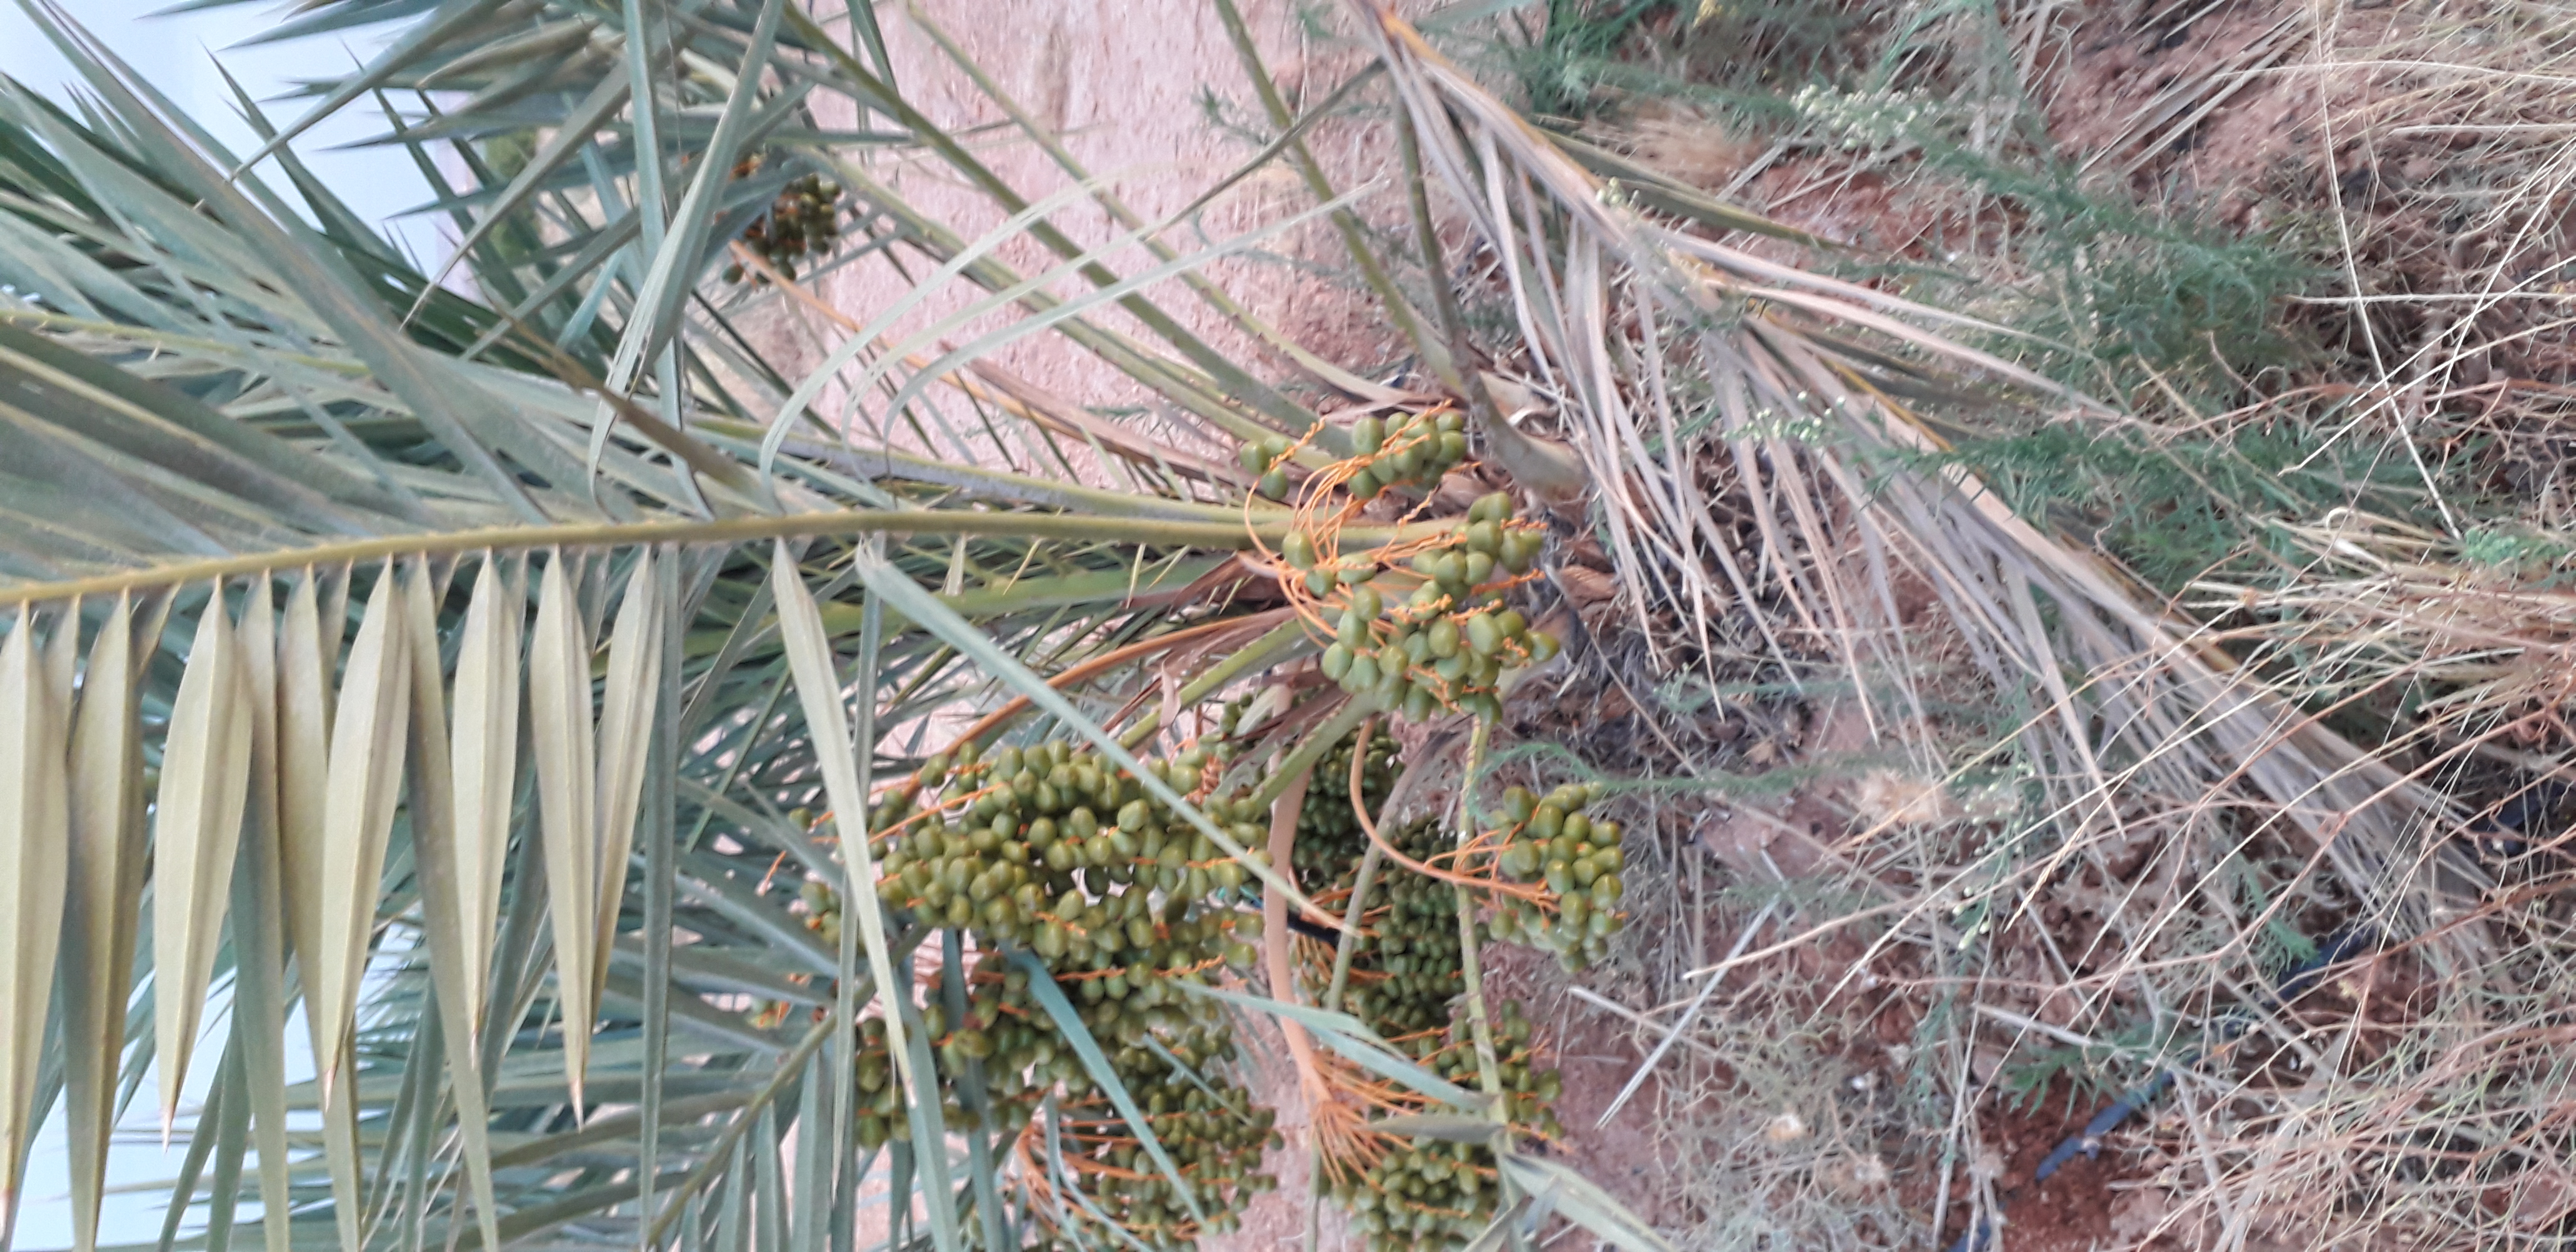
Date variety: Boufagous